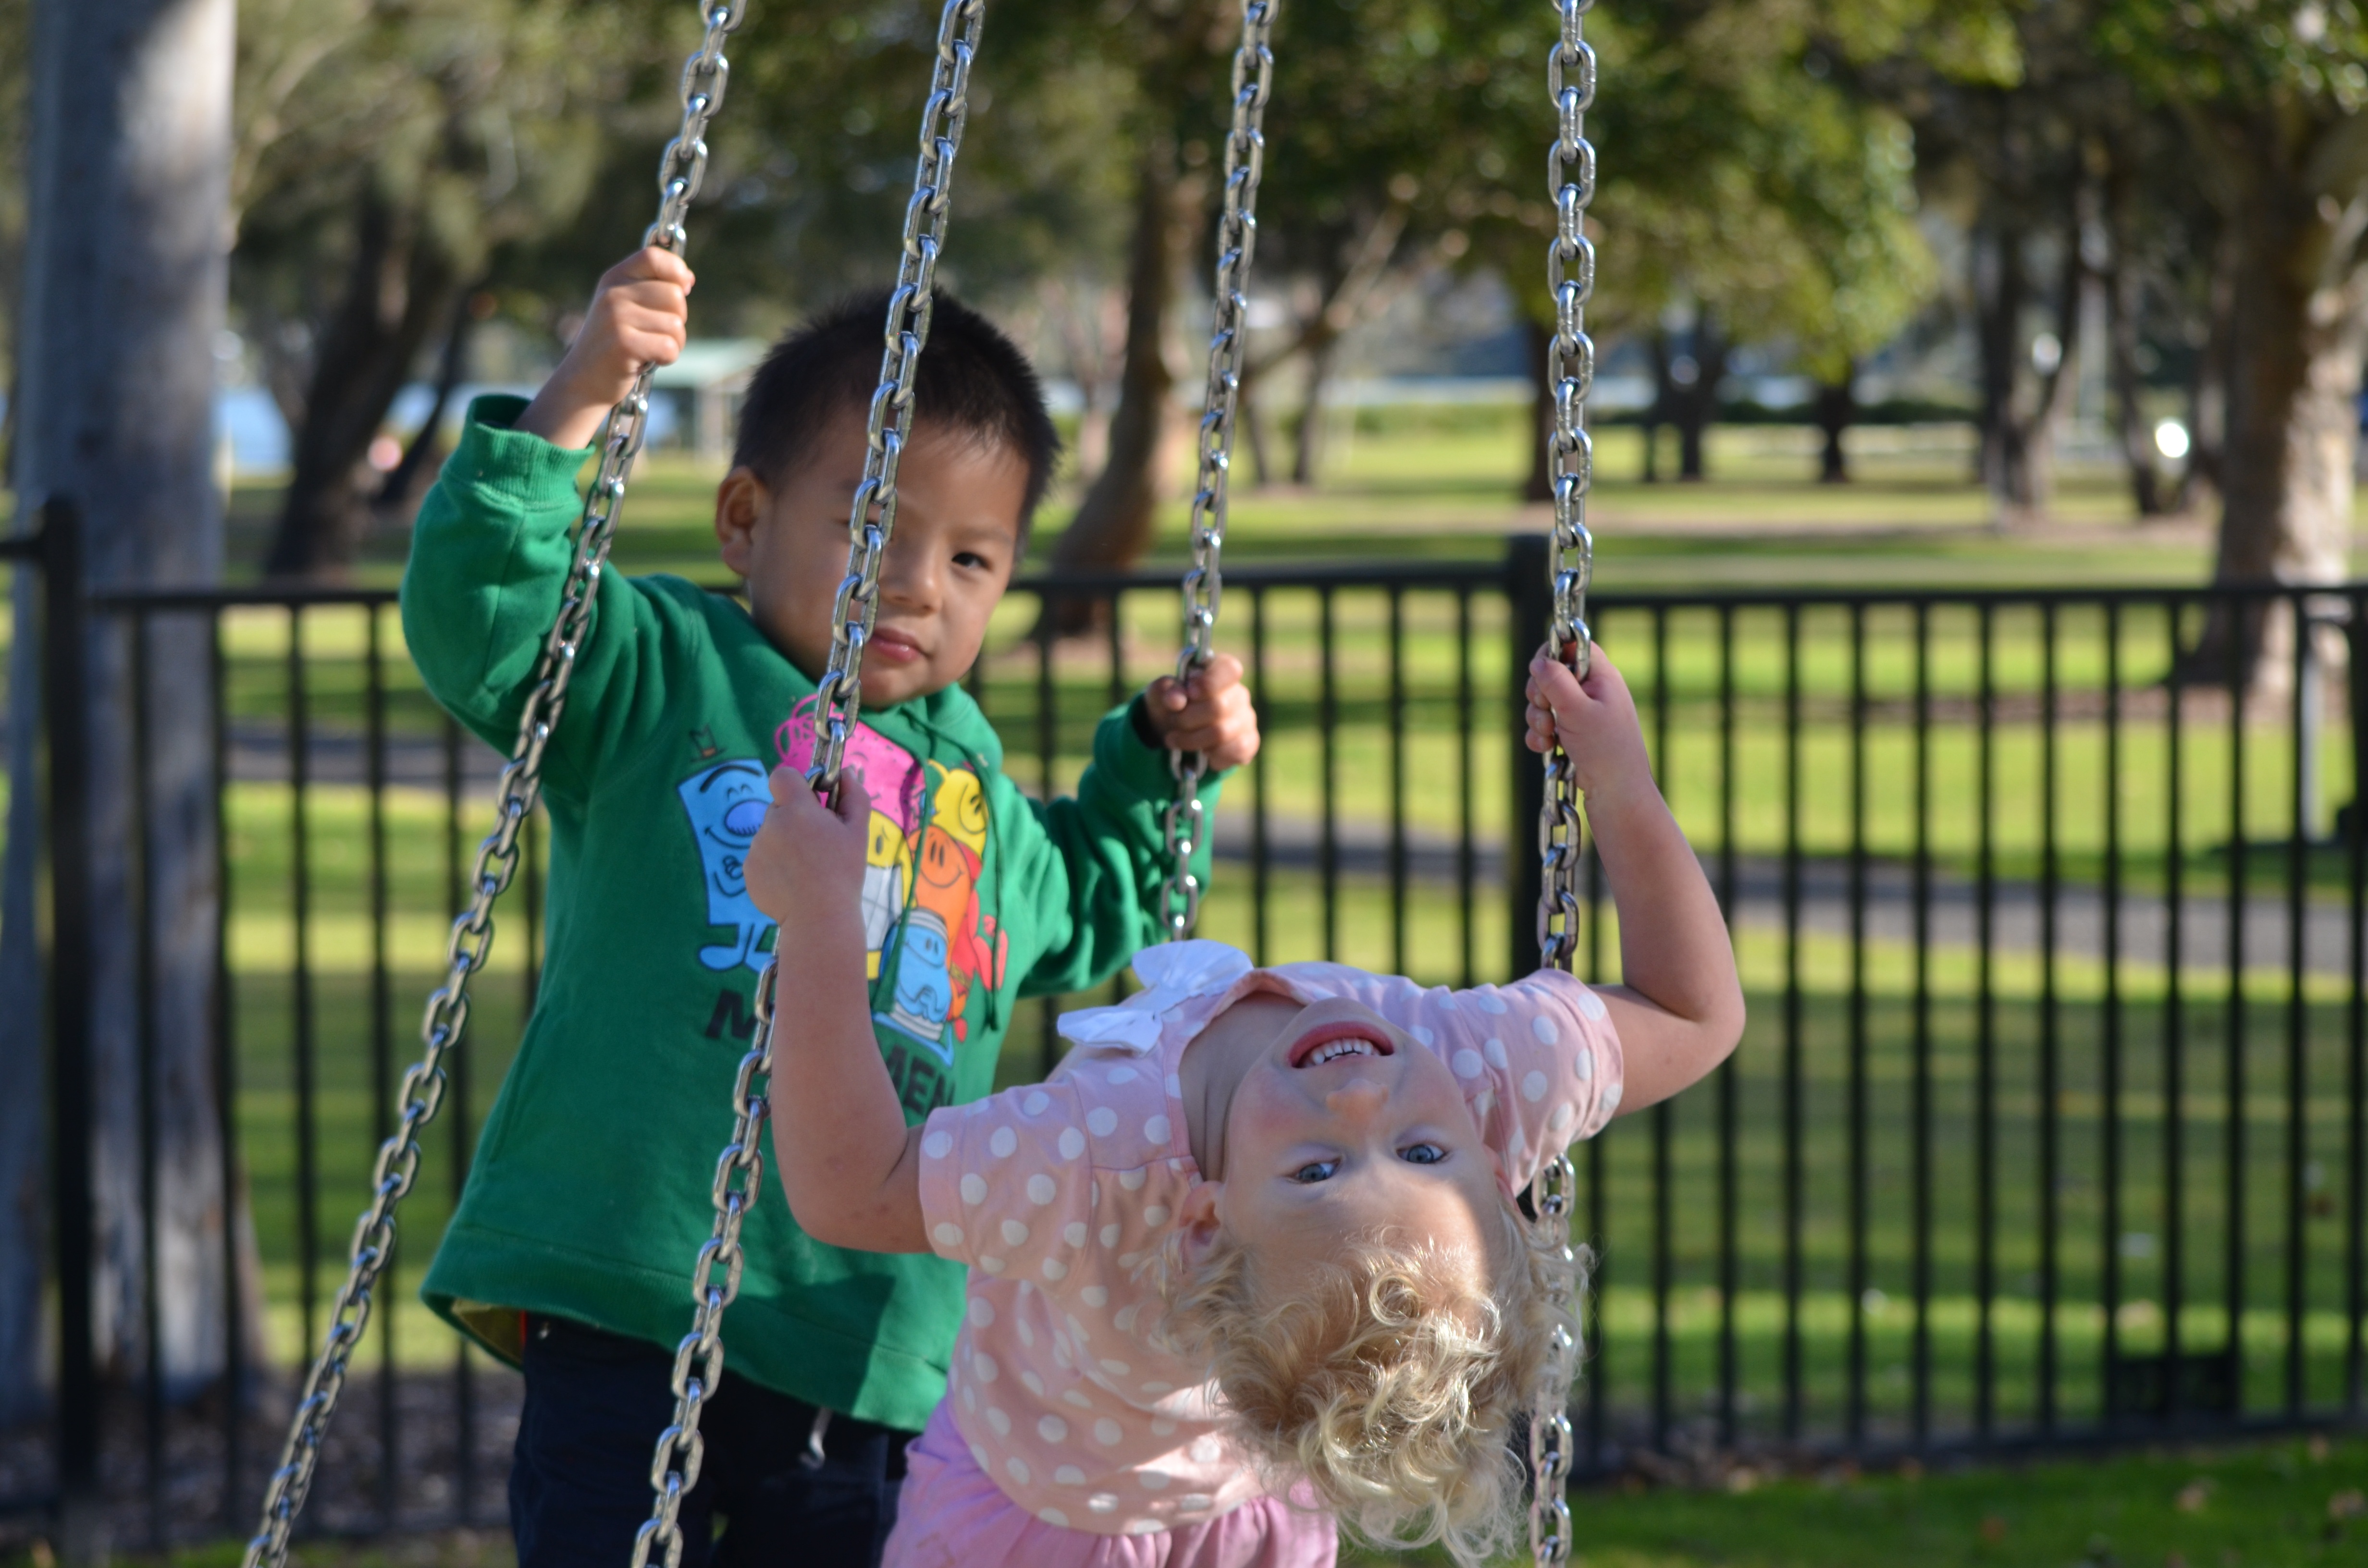
people, play, spring, park, child, kids, playground, swings, outdoor play equipment